Lim Goh Tong

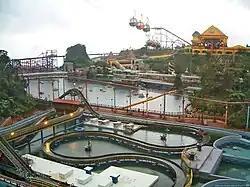
The Genting Highlands Theme Park

The idea of building a hilltop resort was first conceived when Lim Goh Tong was having dinner in Cameron Highlands. As he was enjoying the soothing cool breeze of Cameron Highlands, an idea struck him that as the standard of living rose steadily in Malaysia, more and more people would visit mountain resorts for relaxation and recreation, but Cameron Highlands was too far away from the capital city Kuala Lumpur, therefore building a mountain resort nearer to Kuala Lumpur would have great business potential.